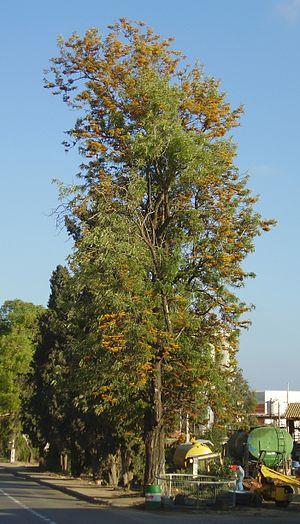
Grevillea robusta, communément appelé le chêne soyeux d'Australie ou chêne gris, est le plus grand représentant du genre Grevillea.